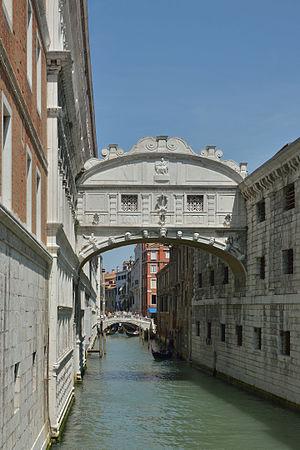
Le fr:Pont des Soupirs avec la prison Piombi à droight à Venise.
Piombi est une ancienne prison située dans les combles du palais des Doges à Venise. Elle doit son nom au fait qu'elle était recouverte de plaques de plomb. Celles-ci laissaient passer le froid en hiver et agissaient comme catalyseur de chaleur en été, imposant des conditions particulièrement dures aux détenus. En 1756, Casanova réussit une évasion fameuse de cette prison.